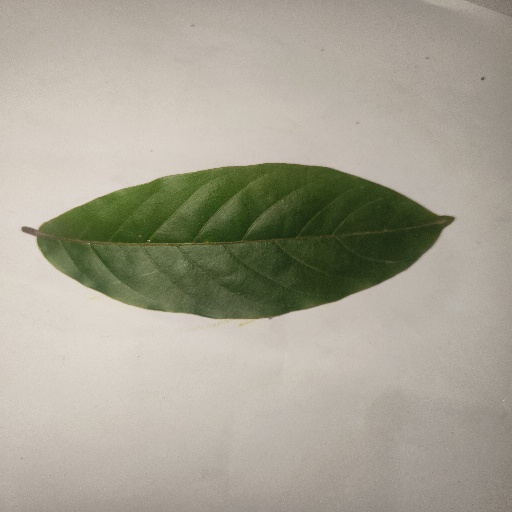
Species: HariTaki
Leaf condition: Healthy Leaf